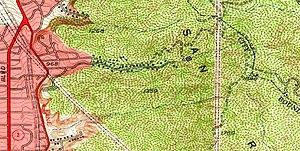
La Maison Koenig n° 1 est la première maison construite par l'architecte Pierre Koenig, en 1950, sur un terrain situé à Glendale. Cette habitation de 93 m² constitue le tout premier manifeste de l'emploi de l'acier dans une construction individuelle, salué dès l'époque, notamment par l'industrie de l'acier.